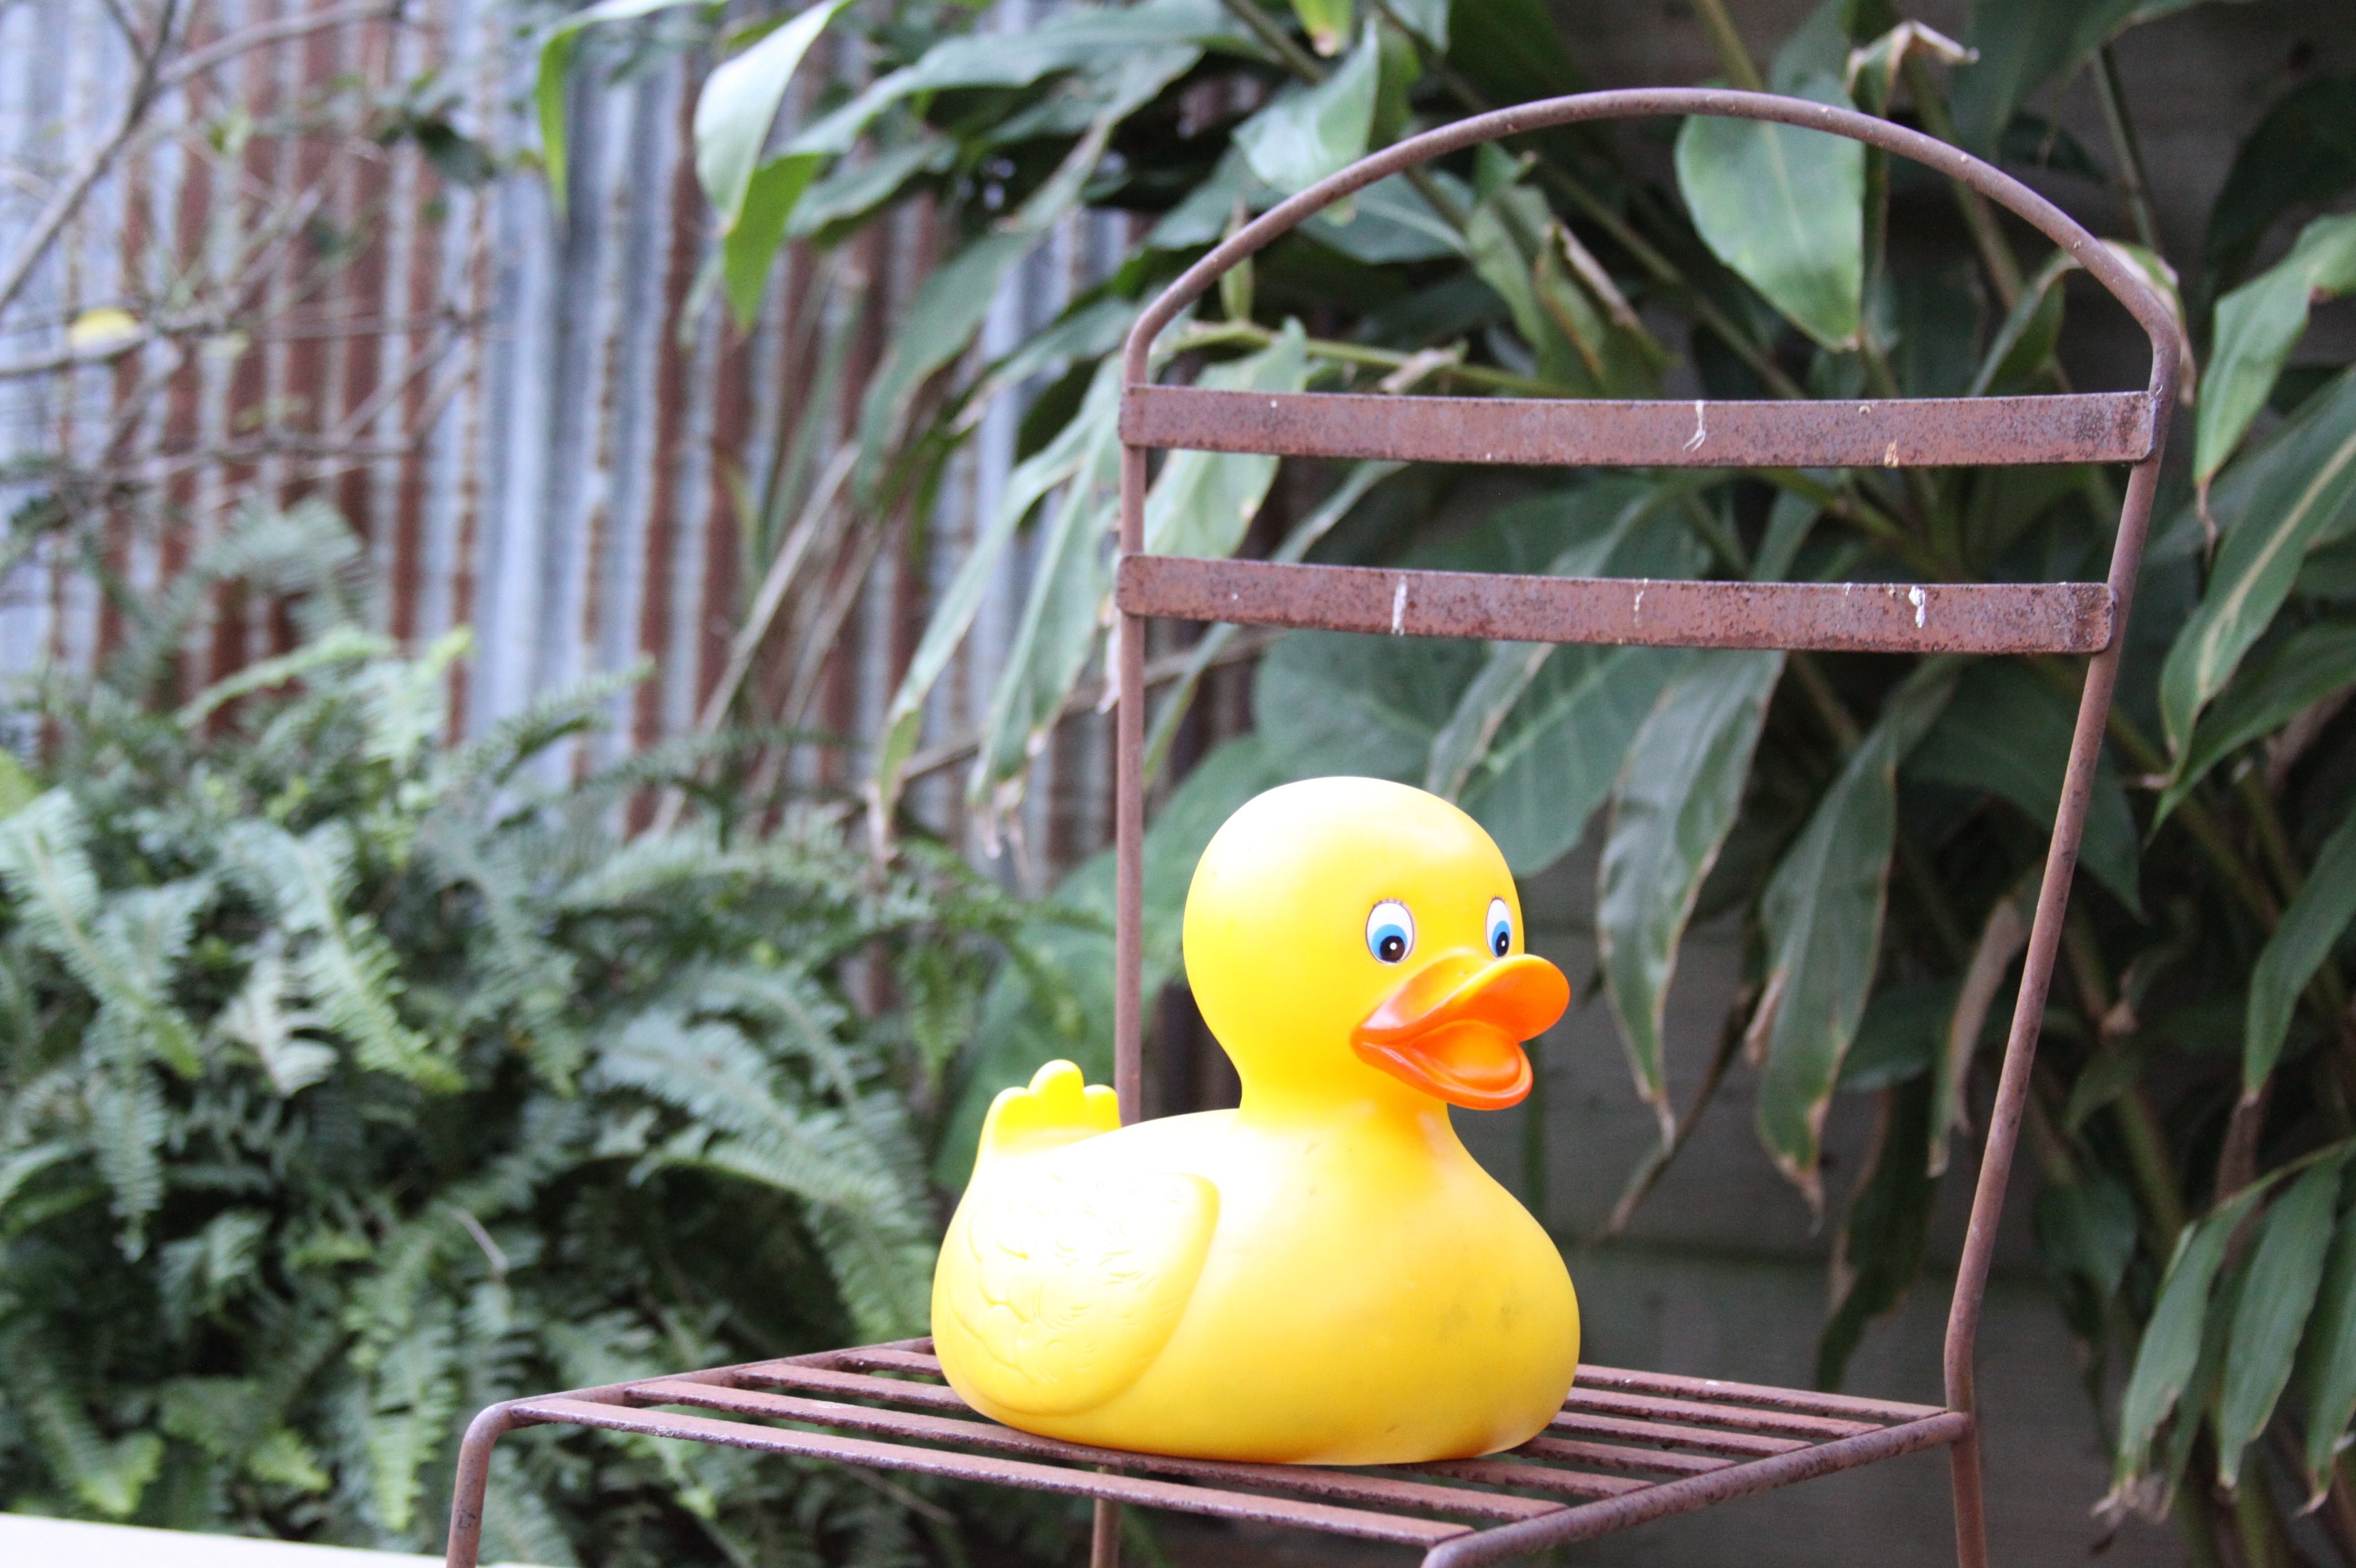
bird, chair, beak, patio, yellow, garden, fauna, duck, toys, iron, waterfowl, yard, water bird, rubber, rubber duck, ducks geese and swans